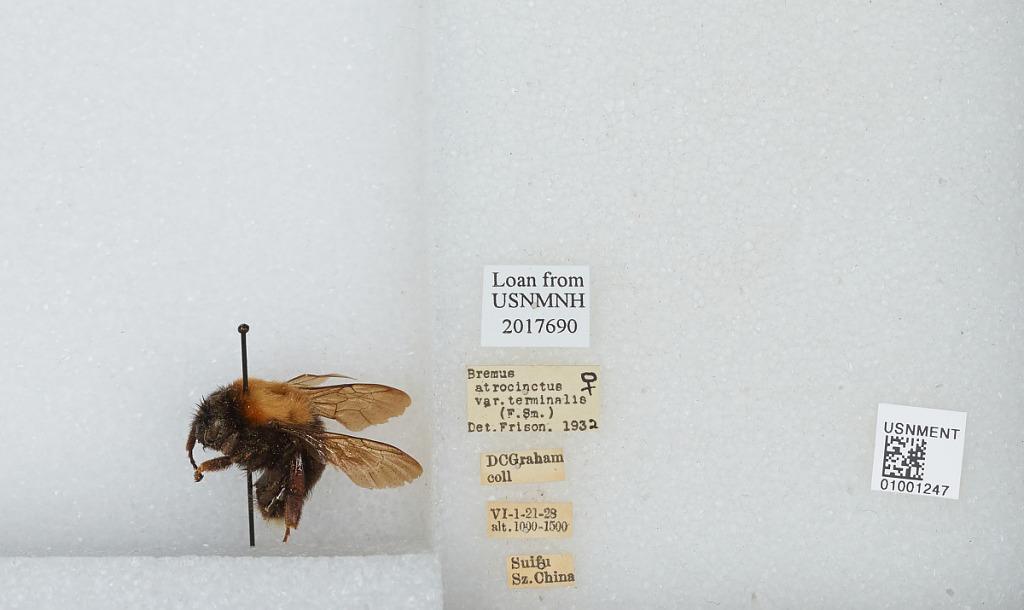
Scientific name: Bombus (Festivobombus) festivus Smith
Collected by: D. Graham
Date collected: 1928-6-1
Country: China
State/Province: Sichuan
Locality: Yibin, formerly Suifu
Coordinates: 28.77, 104.62
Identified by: Frison